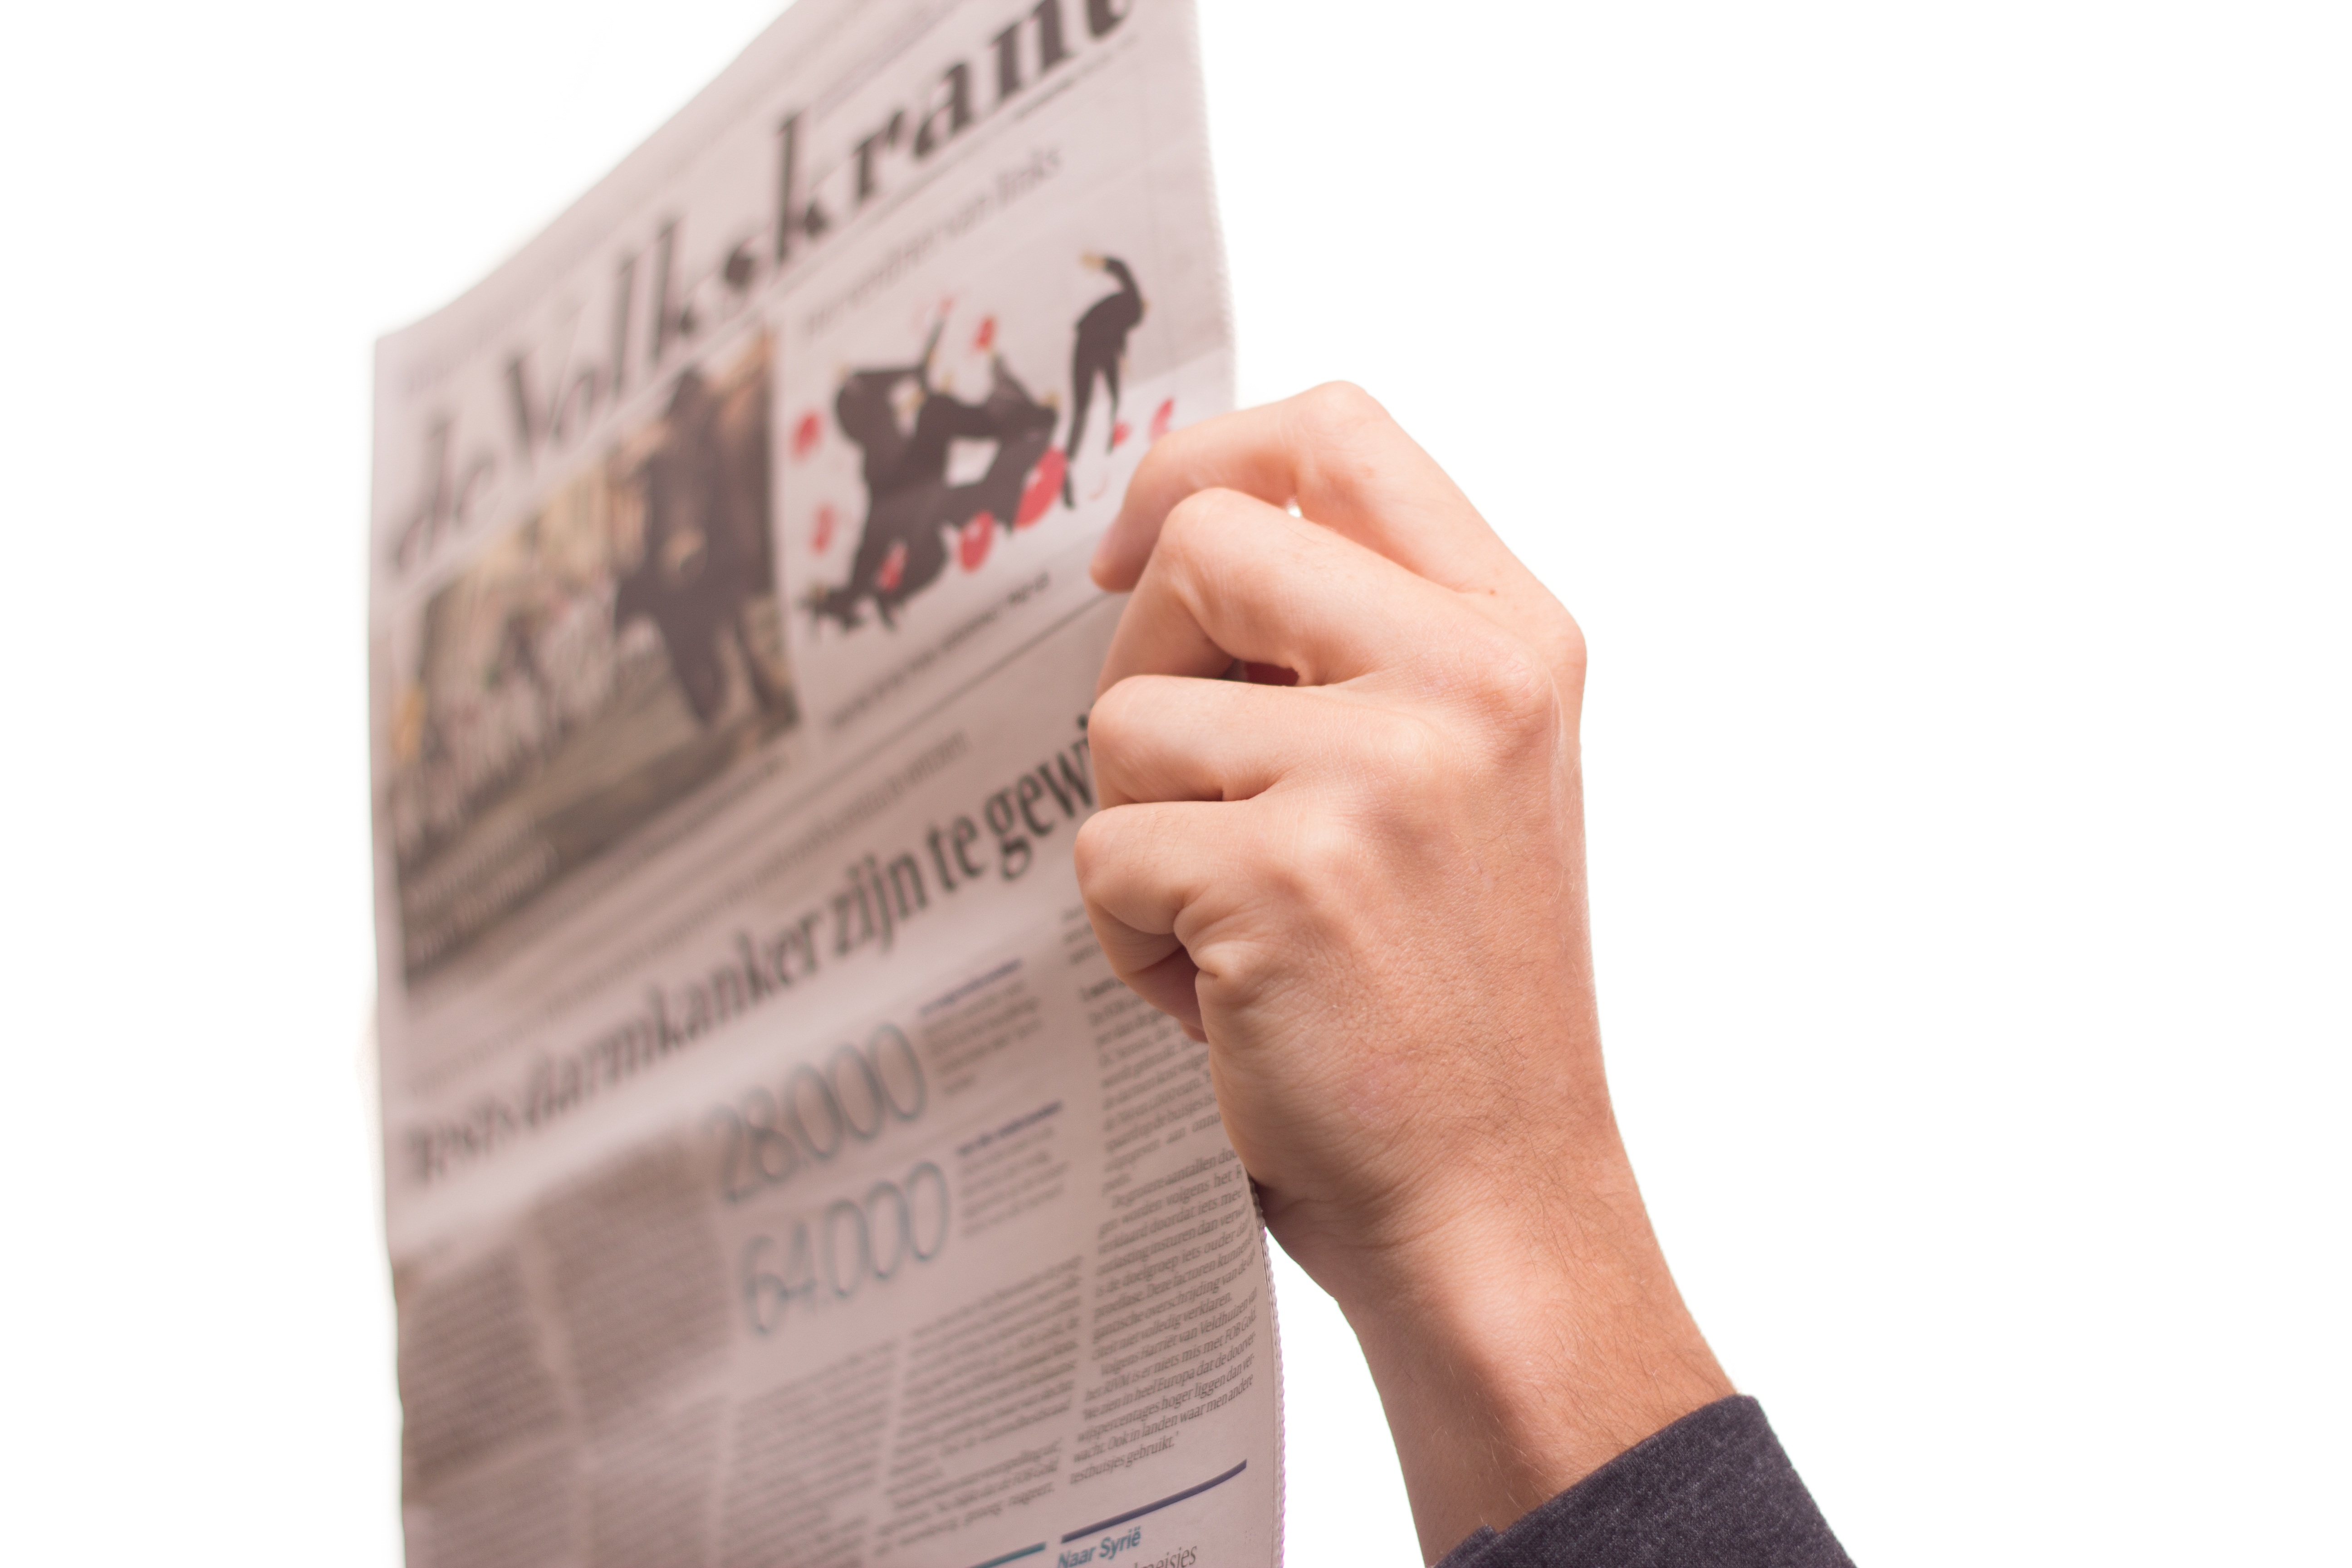
writing, hand, read, advertising, journal, newspaper, money, brand, cash, text, document, news, director, adult, newsprint, daily newspaper, manager, business people, clog, news journal